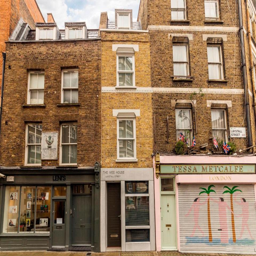
the - bedroom house measures inches across at its widest point